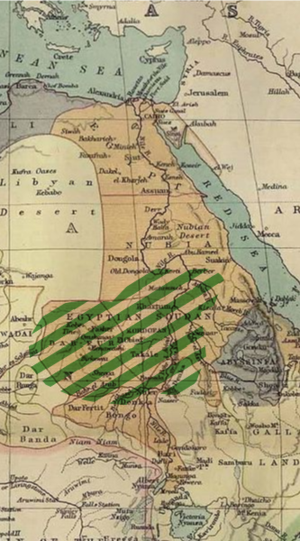
L'histoire du Soudan est marquée par l'influence militaire et culturelle de ses voisins, dont l'Égypte, la péninsule Arabique, l'Éthiopie, les deux Congo, République du Congo et République démocratique du Congo et le Tchad, ainsi que, plus récemment, le Royaume-Uni et les États-Unis. Son territoire recoupe celui de plusieurs anciens royaumes dont le royaume de Koush, ceux du Darfour et de Nubie.